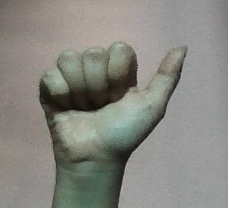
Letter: dhad